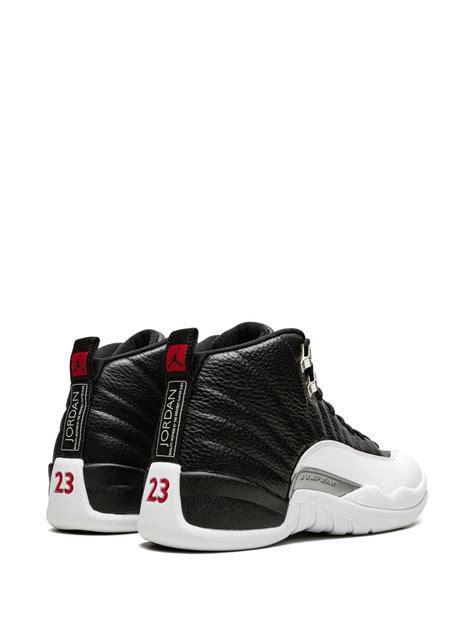
Brand: Jordan
Model: 12 Retro